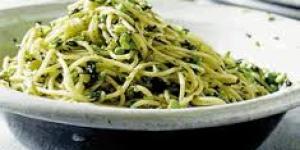
espaguetti poblano